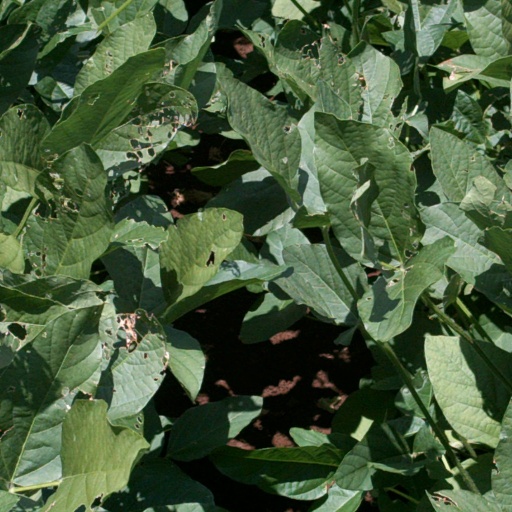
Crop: soybean